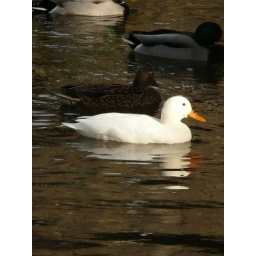
This white duck stands out against the others and the dark water reflects its pale tones.